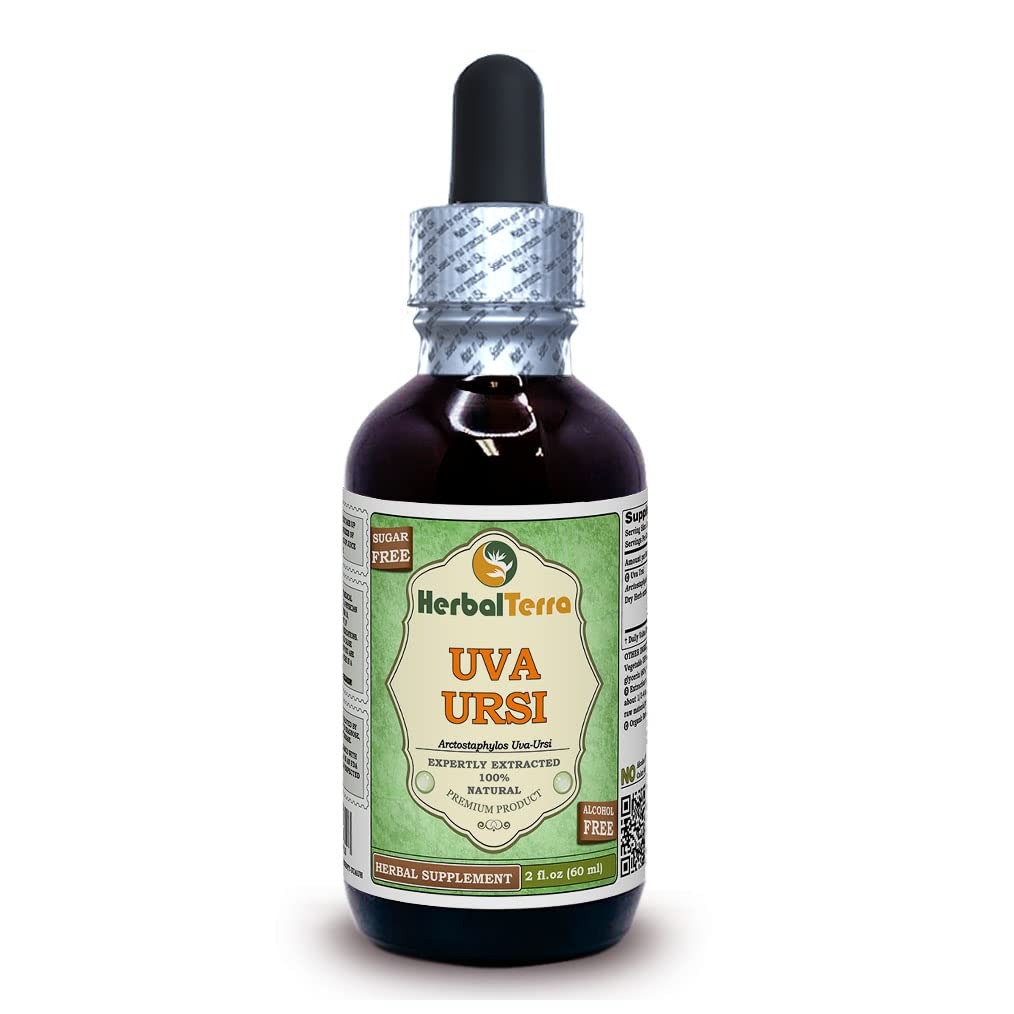
Item Name: Uva Ursi (Arctostaphylos Uva-Ursi) Dry Herb Alcohol-Free Liquid Extract 2oz
Bullet Point 1: We produced this extract using a classic maceration method of extraction to ensure that the broad spectrum of therapeutic plant compounds - vitamins, minerals, alkaloids, flavonoids and other active constituents of the herbs are fully extracted and maintained.
Bullet Point 2: Expertly extracted under strict quality standards and procedures from the Certified Organic Uva Ursi Dried Herb. We meticulously produce our extracts according to precise standards where each herb is extracted according to the distinct characteristic of each plant!
Bullet Point 3: Concentrated Uva Ursi glycerite: dry plant material / menstruum ratio is 1:3! Extraction rate: 1 ml of glycerite is equal to 330 mg of dried herb!
Bullet Point 4: We produce our liquid extracts using ONLY natural ingredients! All herbs are organically grown, ethically wild harvested, or selectively imported. This alcohol-free extract does NOT contain alcohol, GMO, gluten, artificial colors or preservatives! Just herb and menstruum!
Bullet Point 5: Proudly made in the USA in an FDA registered facility under strict quality control.
Product Description: HerbalTerra expertly produced this extract using a classic maceration method of extraction to ensure that the broad spectrum of therapeutic plant compounds - vitamins, minerals, alkaloids, flavonoids and other active constituents of the herbs are fully extracted and maintained. We meticulously produce our extracts according to precise standards where each herb is extracted according to the distinct characteristic of each plant. HerbalTerra produces liquid extracts using ONLY natural ingredients. All herbs are organically grown, ethically wild harvested, or selectively imported. This extract does NOT contain GMO, gluten, artificial colors or preservatives! Just herb and menstruum! Proudly made in the USA in an FDA registered facility under strict quality control.
Value: 2.0
Unit: Fl Oz

Price: 19.95